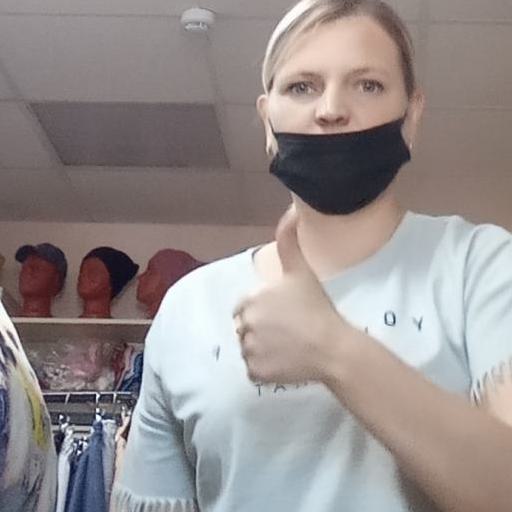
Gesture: like